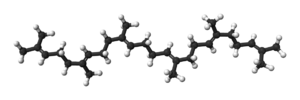
Le squalène parfois appelé aussi spinacène ou supraène est un triterpène, isoprénoïde à trente atomes de carbone et de cinquante atomes d'hydrogène, de nom : 2,6,10,15,19,23-Hexaméthyl-2,6,10,14,18,22-tétracosahexène.